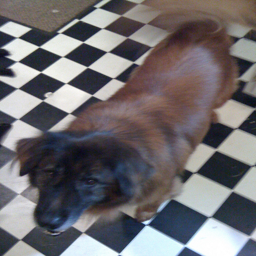
A large breed dog with black and brown fur is standing on a white and black floor.
A brown dog standing on a white and black tiled floor.
The dog is standing on a black and white checkered tile floor.
a dog that is standing on a black and white floor
There is a huge brown and black dog standing around looking At something